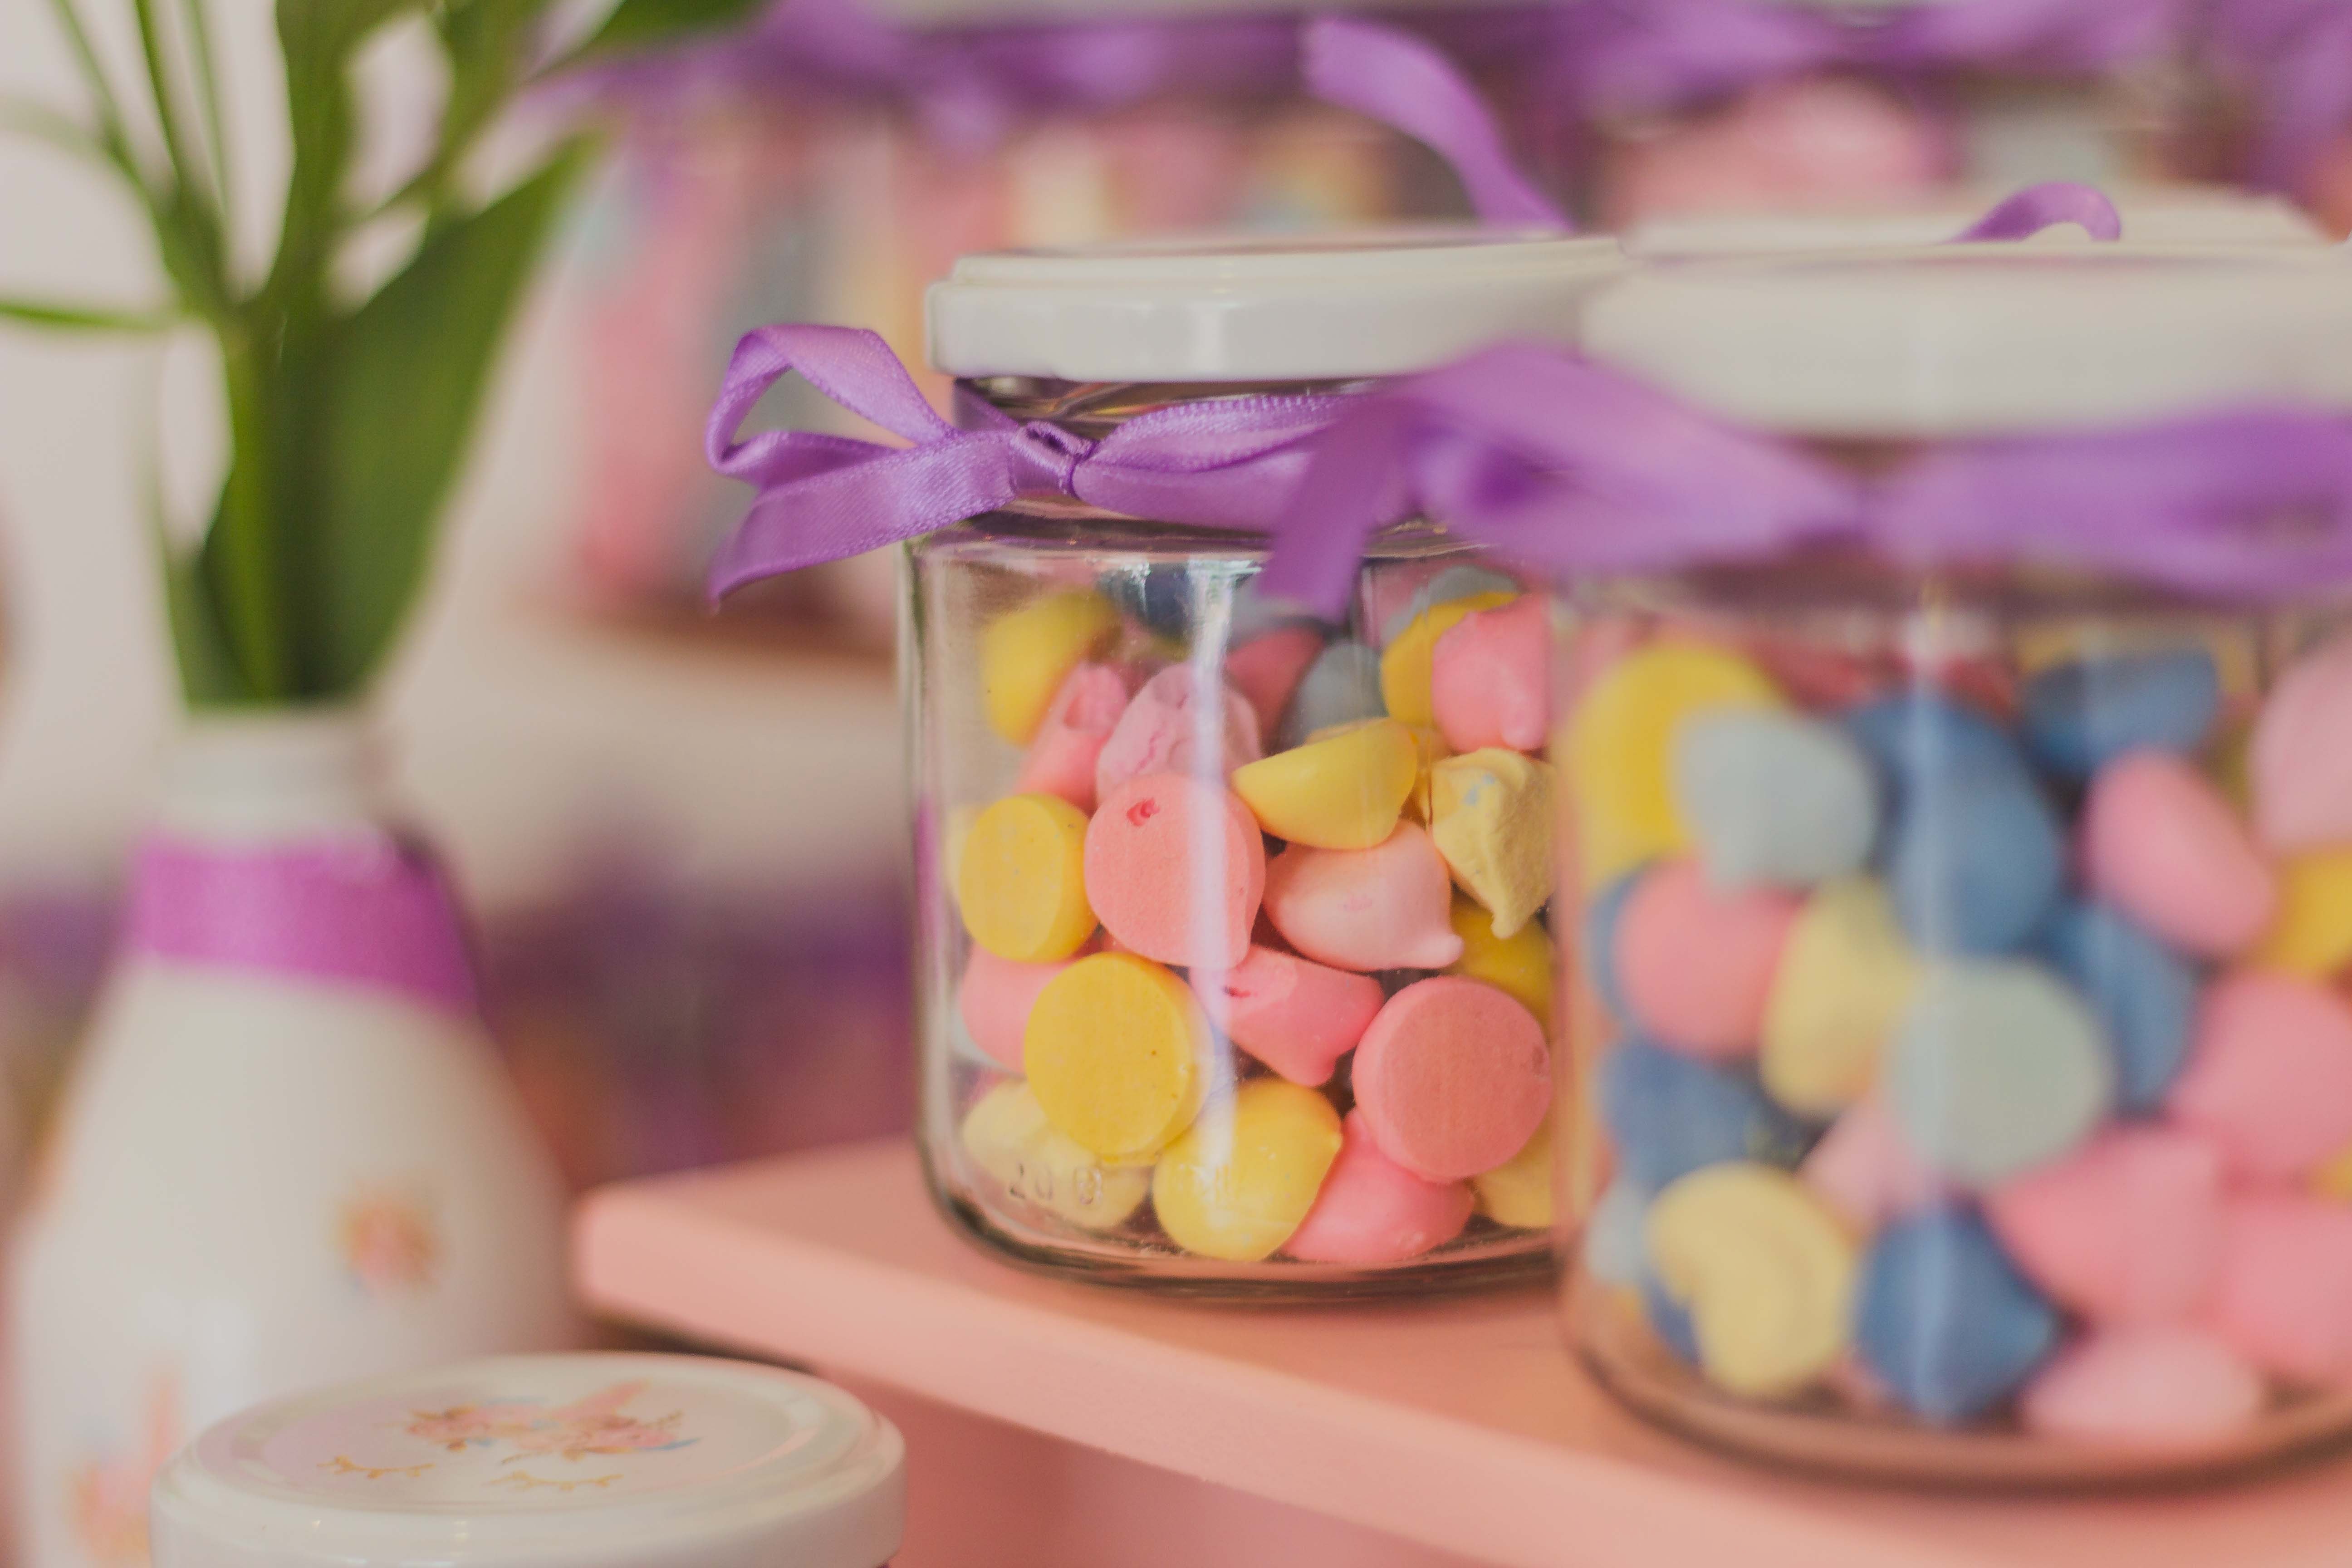
sweetness, confectionery, party favor, food, candy, wedding favors, marshmallow, sweethearts, Suikerboon, heart, cuisine, bonbon, dessert, party